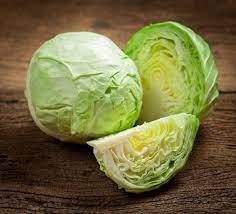
Waaw lii nag moom suppome la. Suppome bi benn bi dafa "rond" . Bi ci des dañu koo xaaj.  Dañu ko xaaj ni ñuy xaaje xaal mu xaw a am melo boo xamente ne dafa kaare. Dañu ko xaaj xaajaat moo tax ni mu taxawe ni xaal bun dagg teg ko . Beneen bi ci des moom dañu ko xaaj ci digg bi rekk mu taxaw nee ci wet gi.